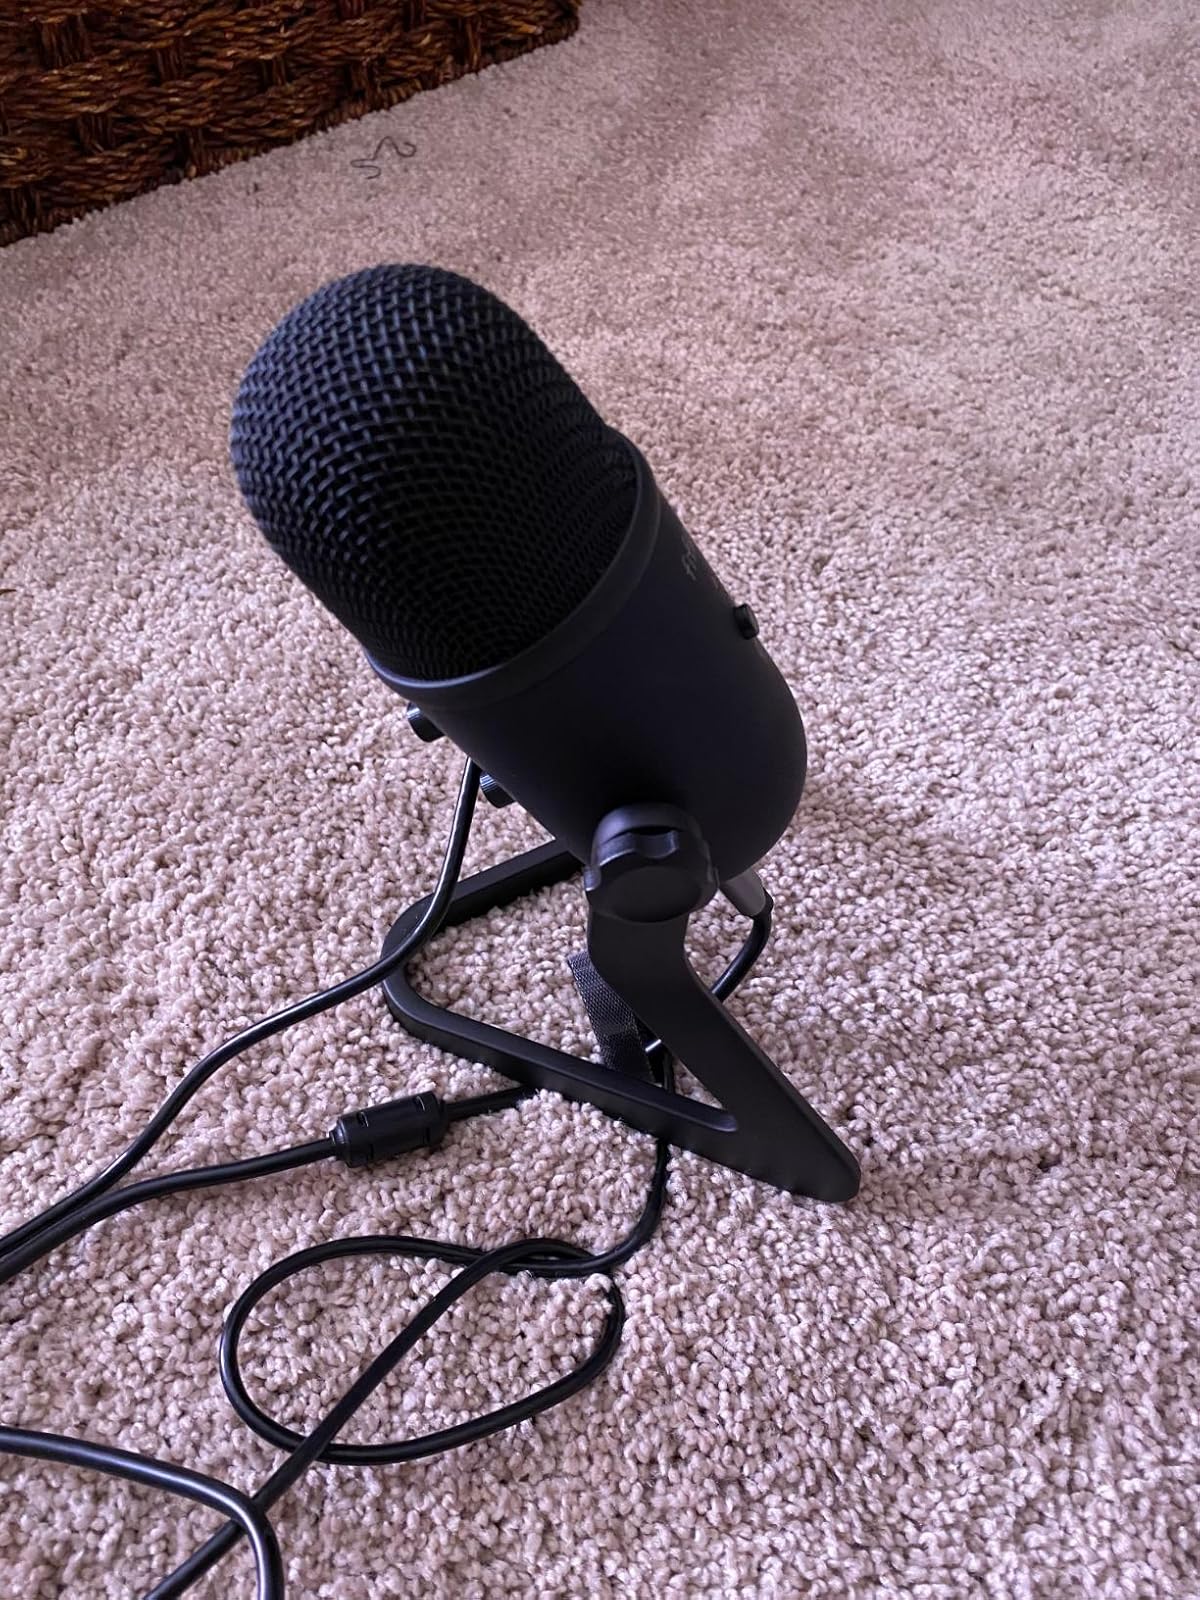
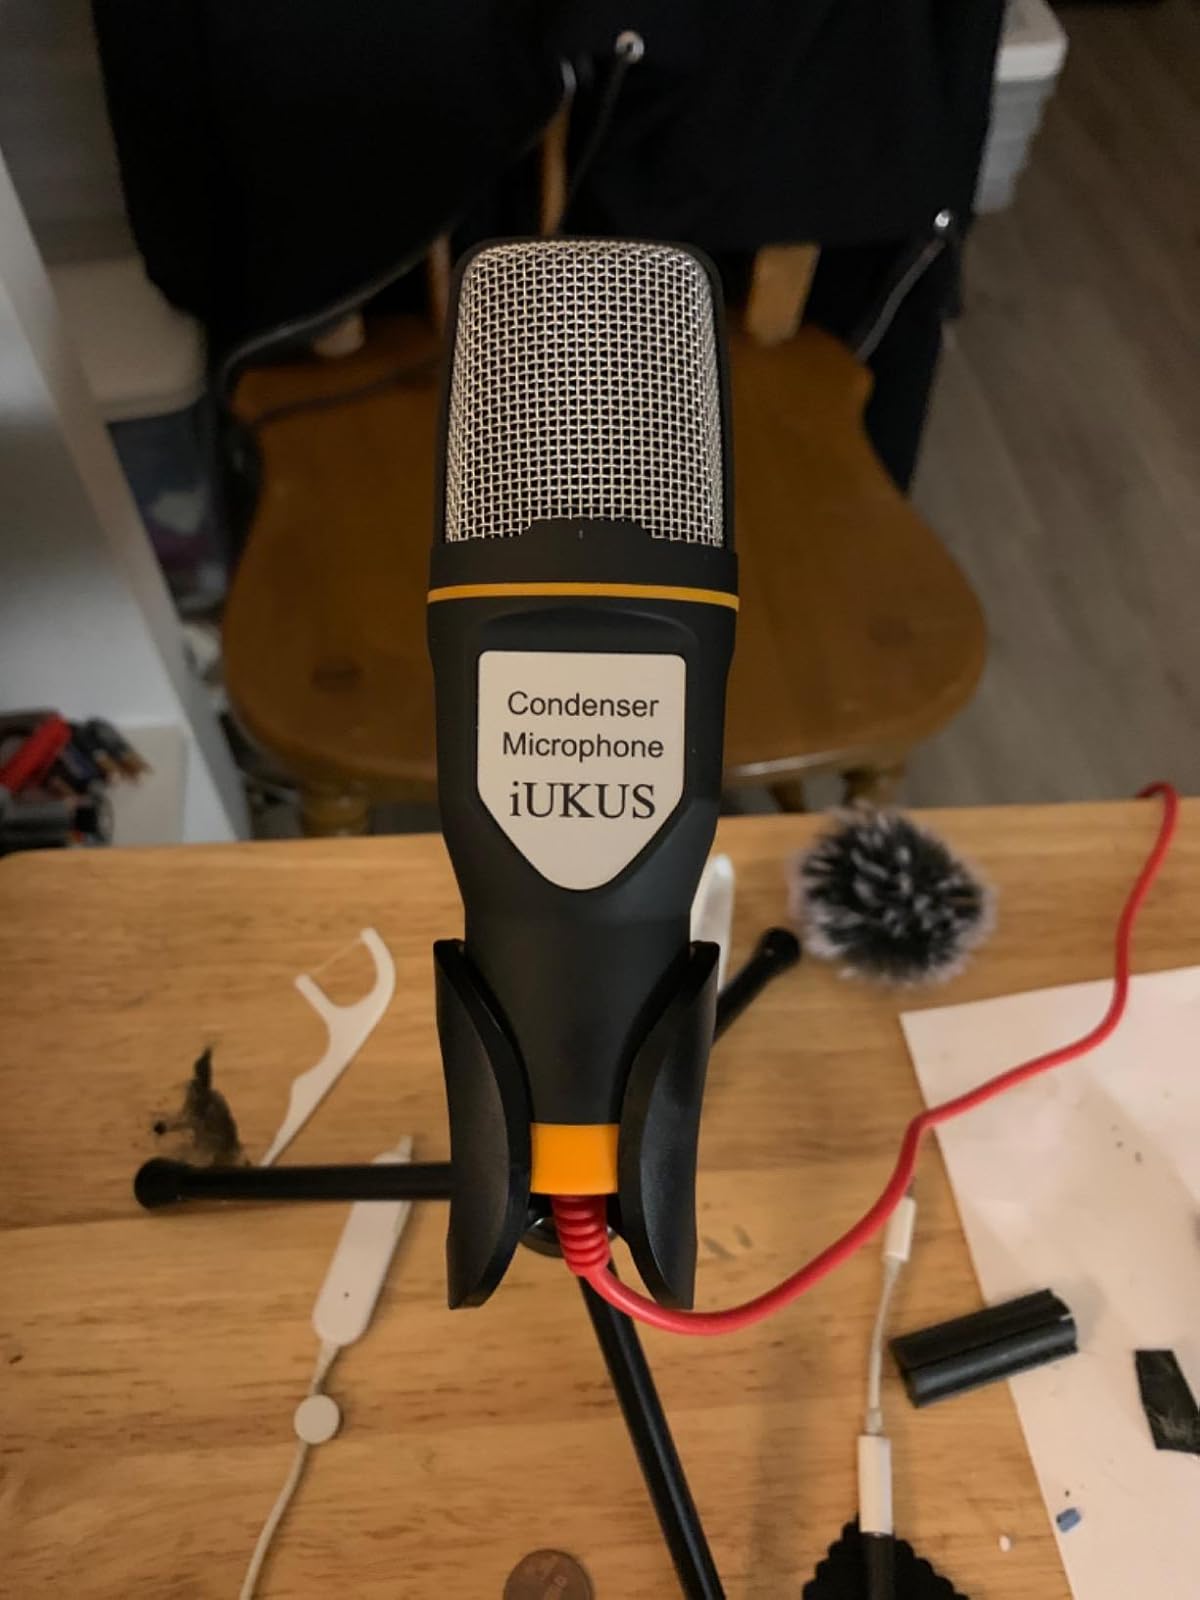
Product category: microphone
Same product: no